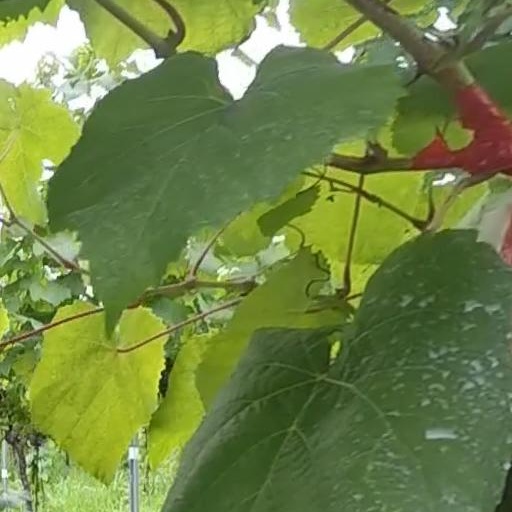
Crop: grape